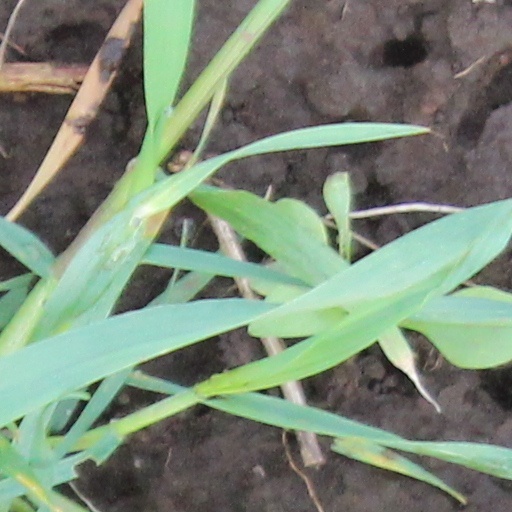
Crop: wheat